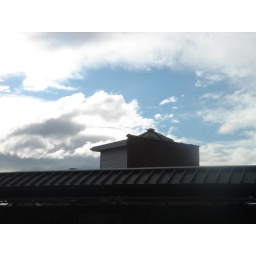
Little house in the sky